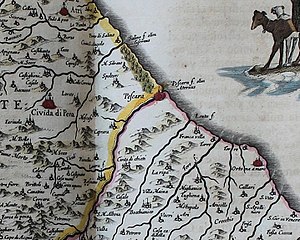
Francavilla al Mare / Geografi / Klima
På dette kort fra 1659 ses Francavilla ved kysten mellem Pescara og Ortona.
Francavilla al Mare er en kommune med 25.520 indbyggere, der ligger i den nordligste del af provinsen Chieti i regionen Abruzzo i Italien. Den oprindelige by har bredt sig langs kysten til Adriaterhavet, hvor den ligger som en sydlig forstad til regionens hovedby Pescara.